French Americans

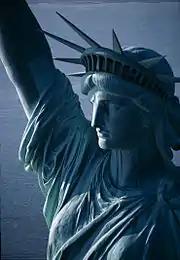
The Statue of Liberty is a gift from the French people in memory of the American Declaration of Independence.

Factories could provide employment to entire nuclear families, including children. Some French-Canadian women saw New England as a place of opportunity and possibility where they could create economic alternatives for themselves distinct from the expectations of their farm families in Canada. By the early twentieth century, some saw temporary migration to the United States as a rite of passage and a time of self-discovery and self-reliance. Most moved permanently to the United States, using the inexpensive railroad system to visit Quebec from time to time. When these women did marry, they had fewer children with longer intervals between children than their Canadian counterparts. Some women never married and oral accounts suggest that self-reliance and economic independence were important reasons for choosing work over marriage and motherhood. These women conformed to traditional gender ideals in order to retain their 'Canadienne' cultural identity, but they also redefined these roles in ways that provided them increased independence as wives and mothers.